Question: Please indicate a possible affordance area of bicycle that can be used for sitting
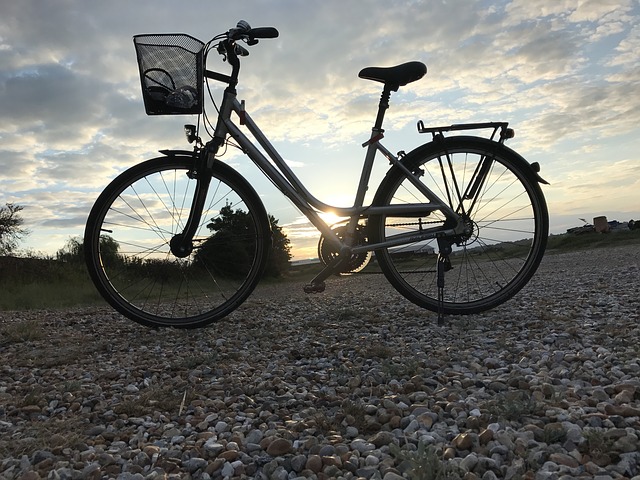
Answer: [356, 61, 429, 87]